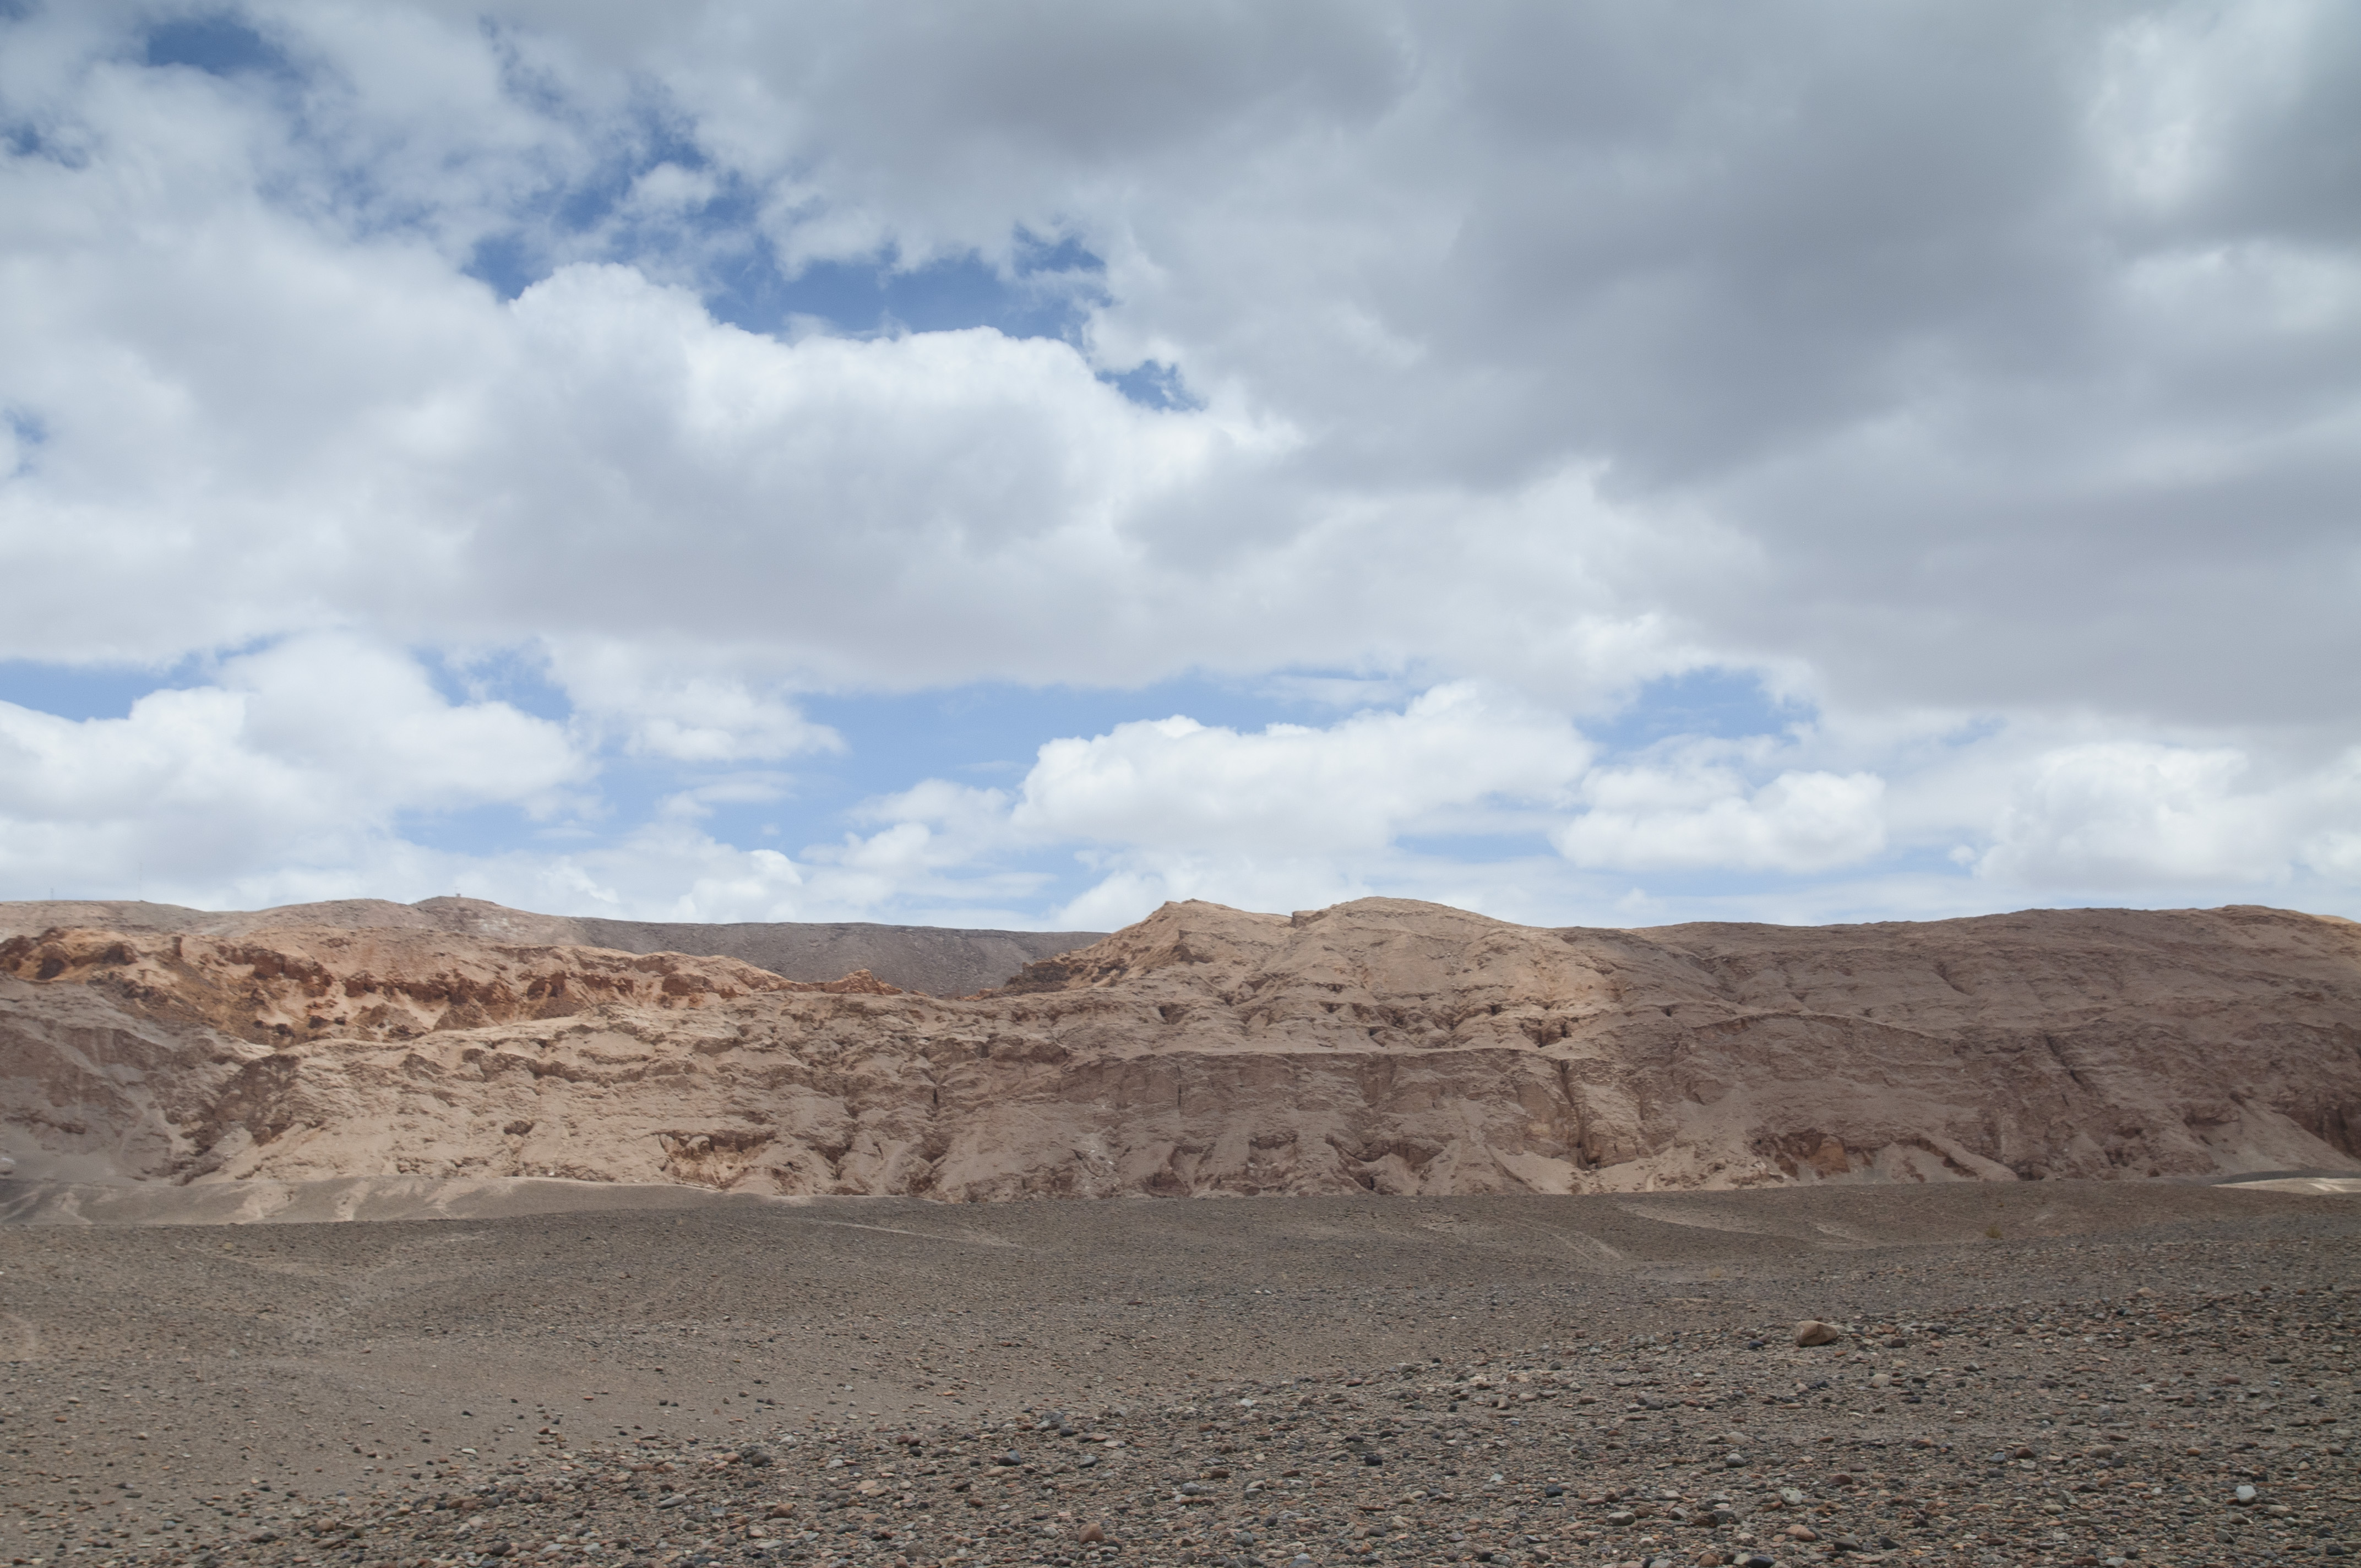
landscape, sand, rock, mountain, cloud, sky, desert, valley, soil, nikon, plain, chile, geology, badlands, plateau, ecosystem, wadi, sanpedrodeatacama, d300, landform, natural environment, geographical feature, aeolian landform